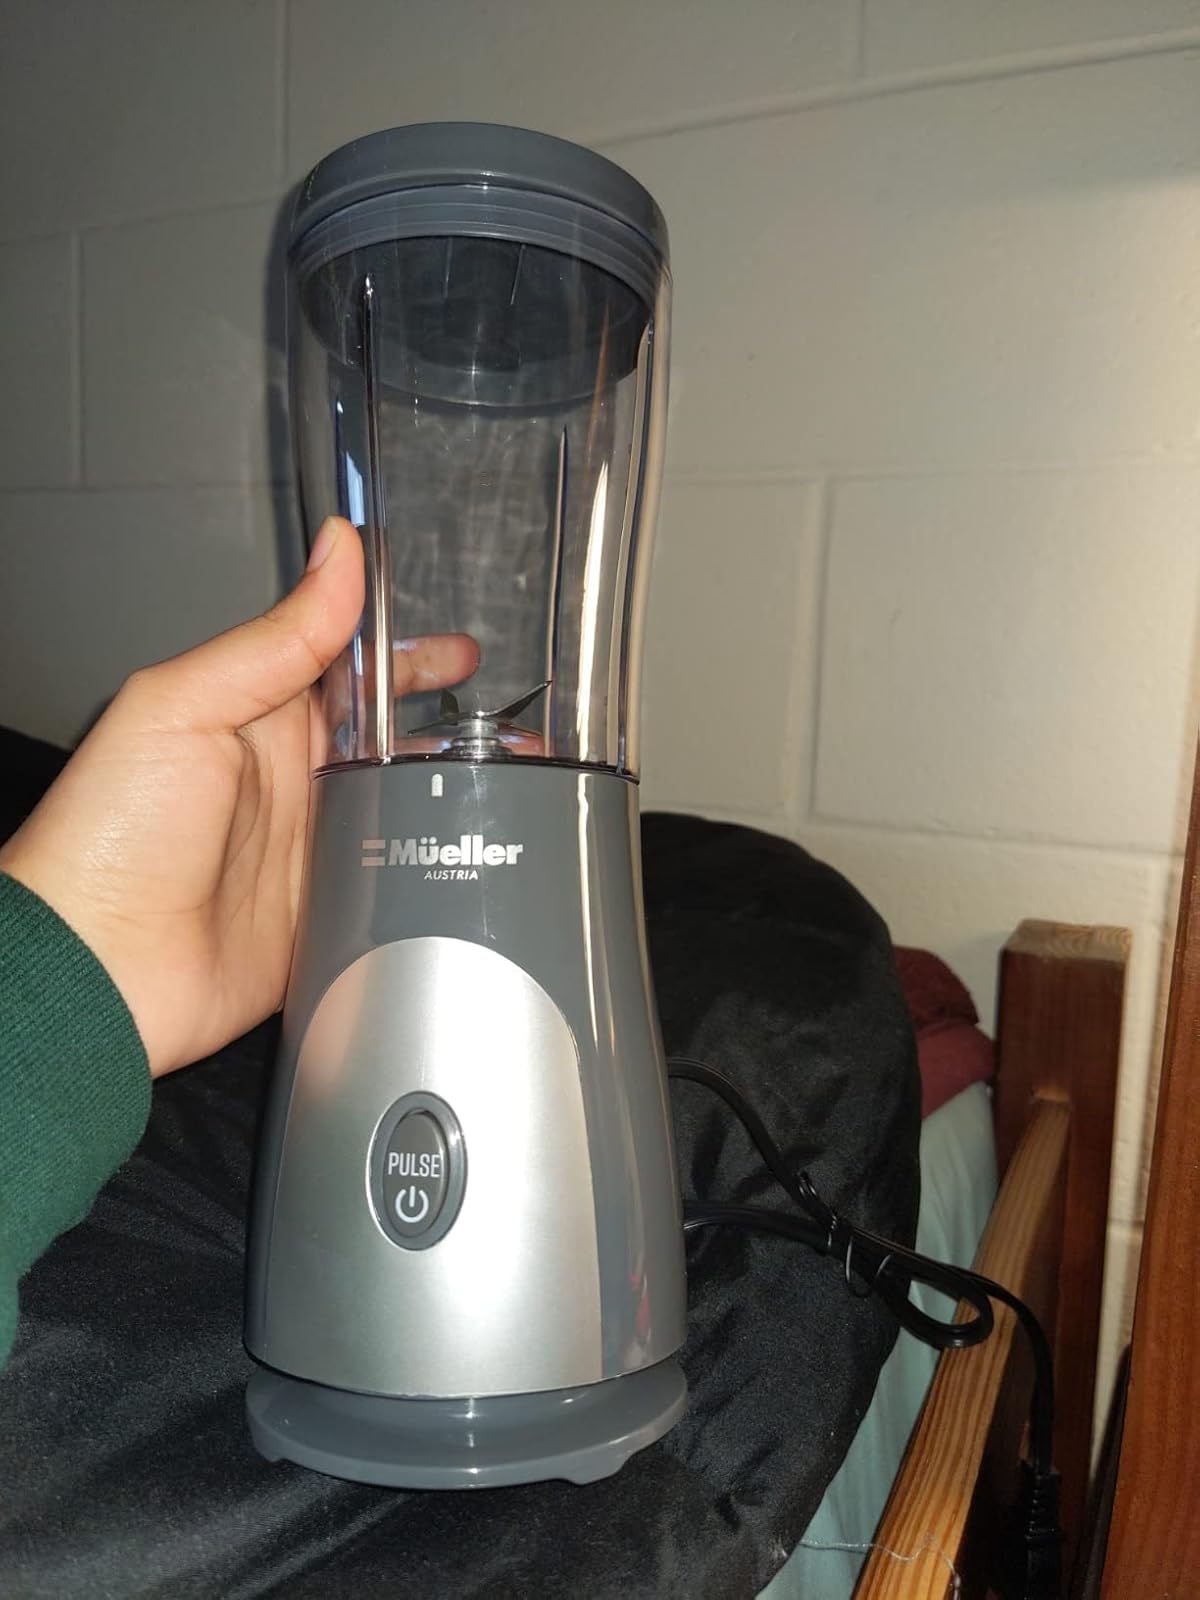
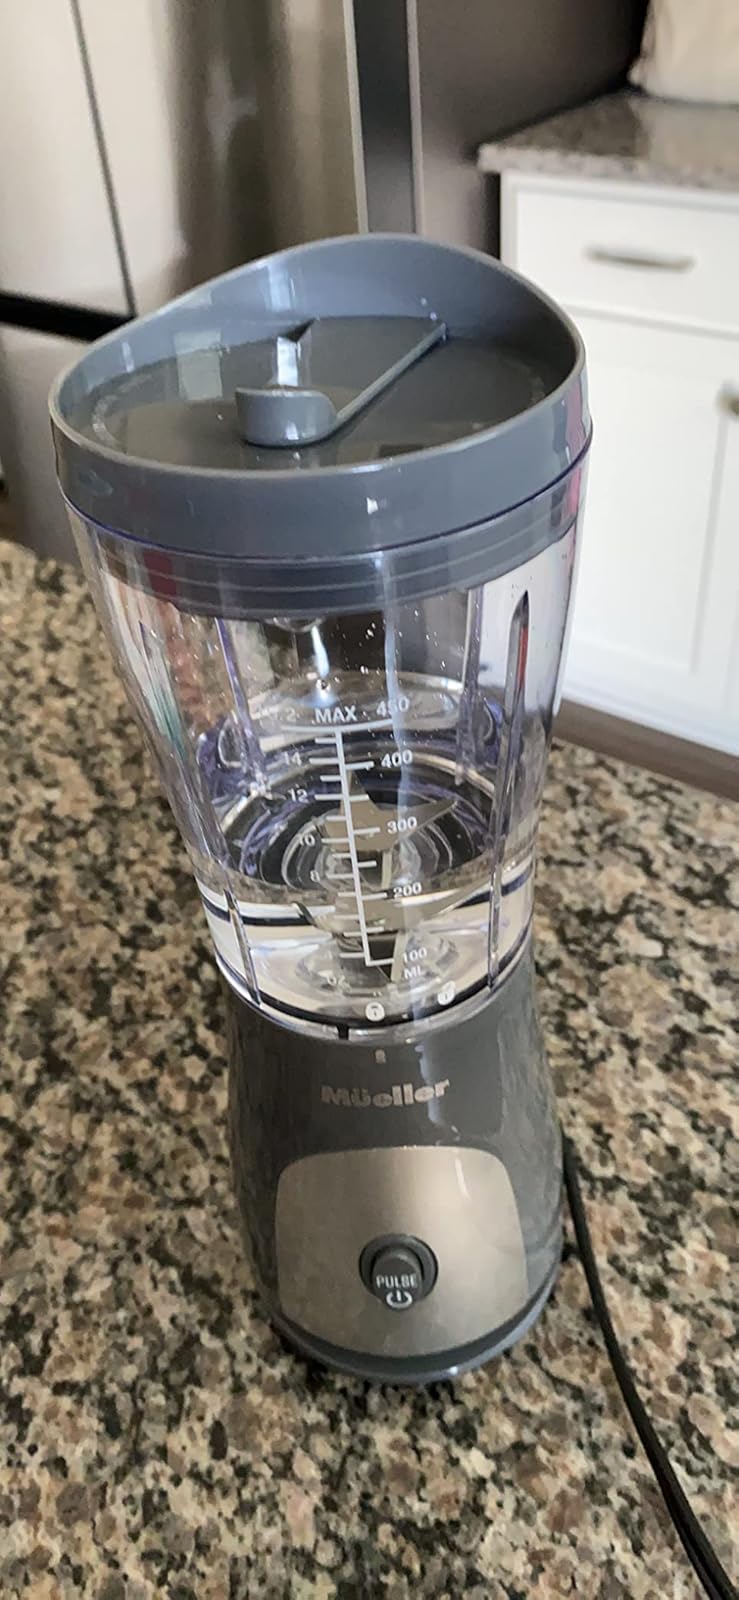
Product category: items_blender
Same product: yes